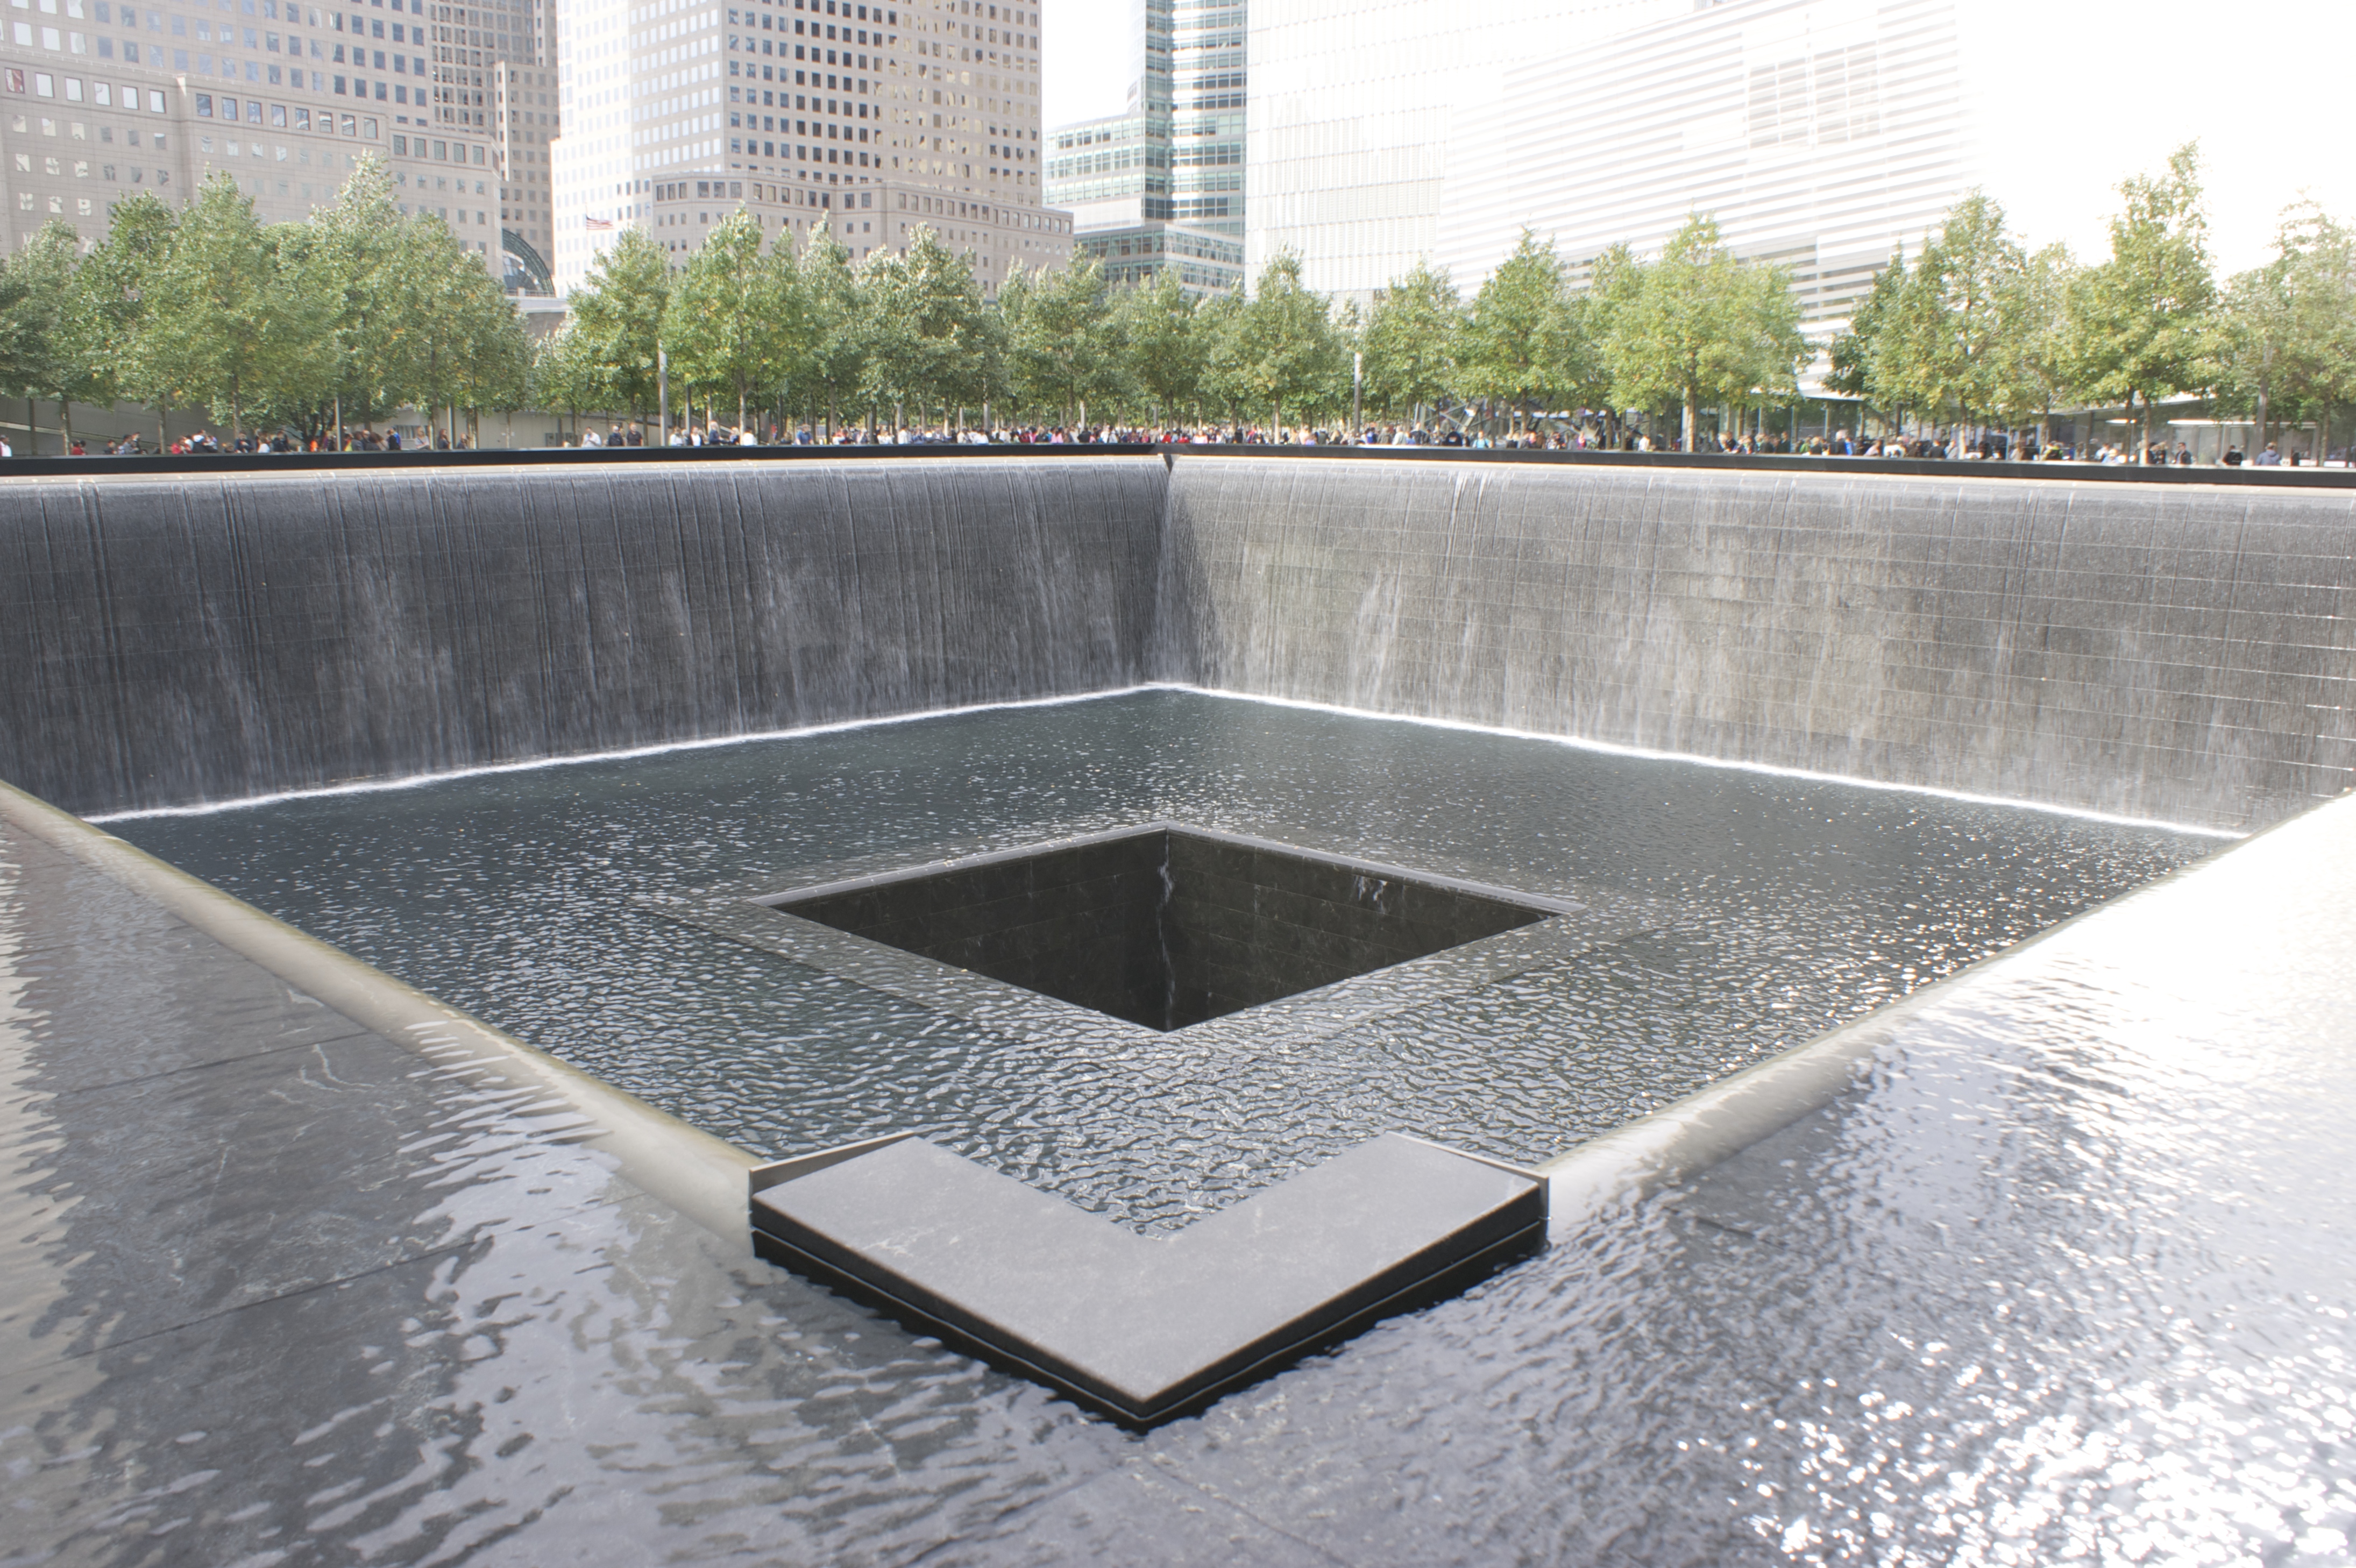
water, waterfall, fall, city, tower, swimming pool, nyc, freedom, world, memorial, one, fountain, new, angle, 911, trade, york, water feature, reflecting pool, plumbing fixture